Metropolitan Borough of Rochdale

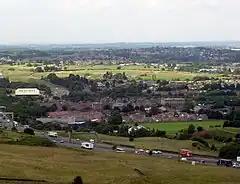
Milnrow skyline

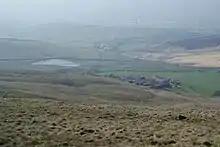
Blackstone Edge Fold, Rochdale

The council is based at Number One Riverside in Rochdale town centre, which was opened in 2014. It serves as a public library, includes a café, private meeting areas, a conference centre and a workplace. It merged 33 buildings into one and won the award for the best workplace of 2014.